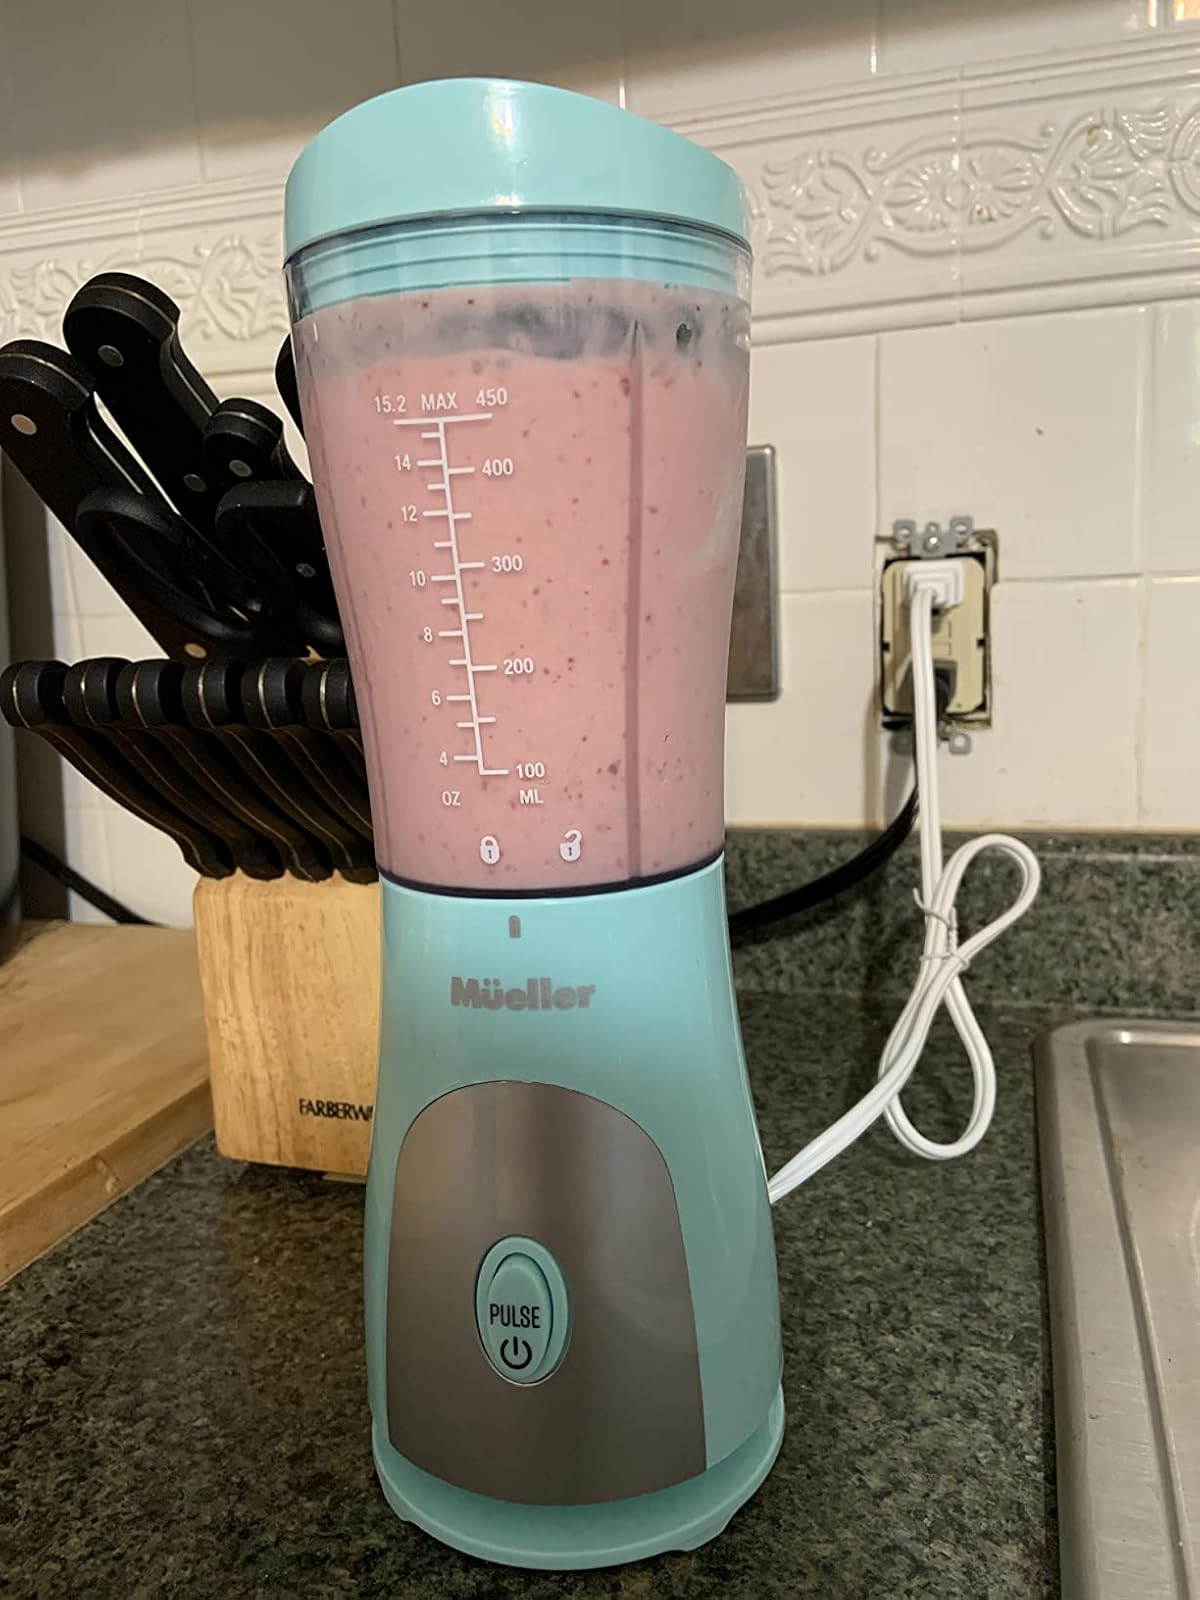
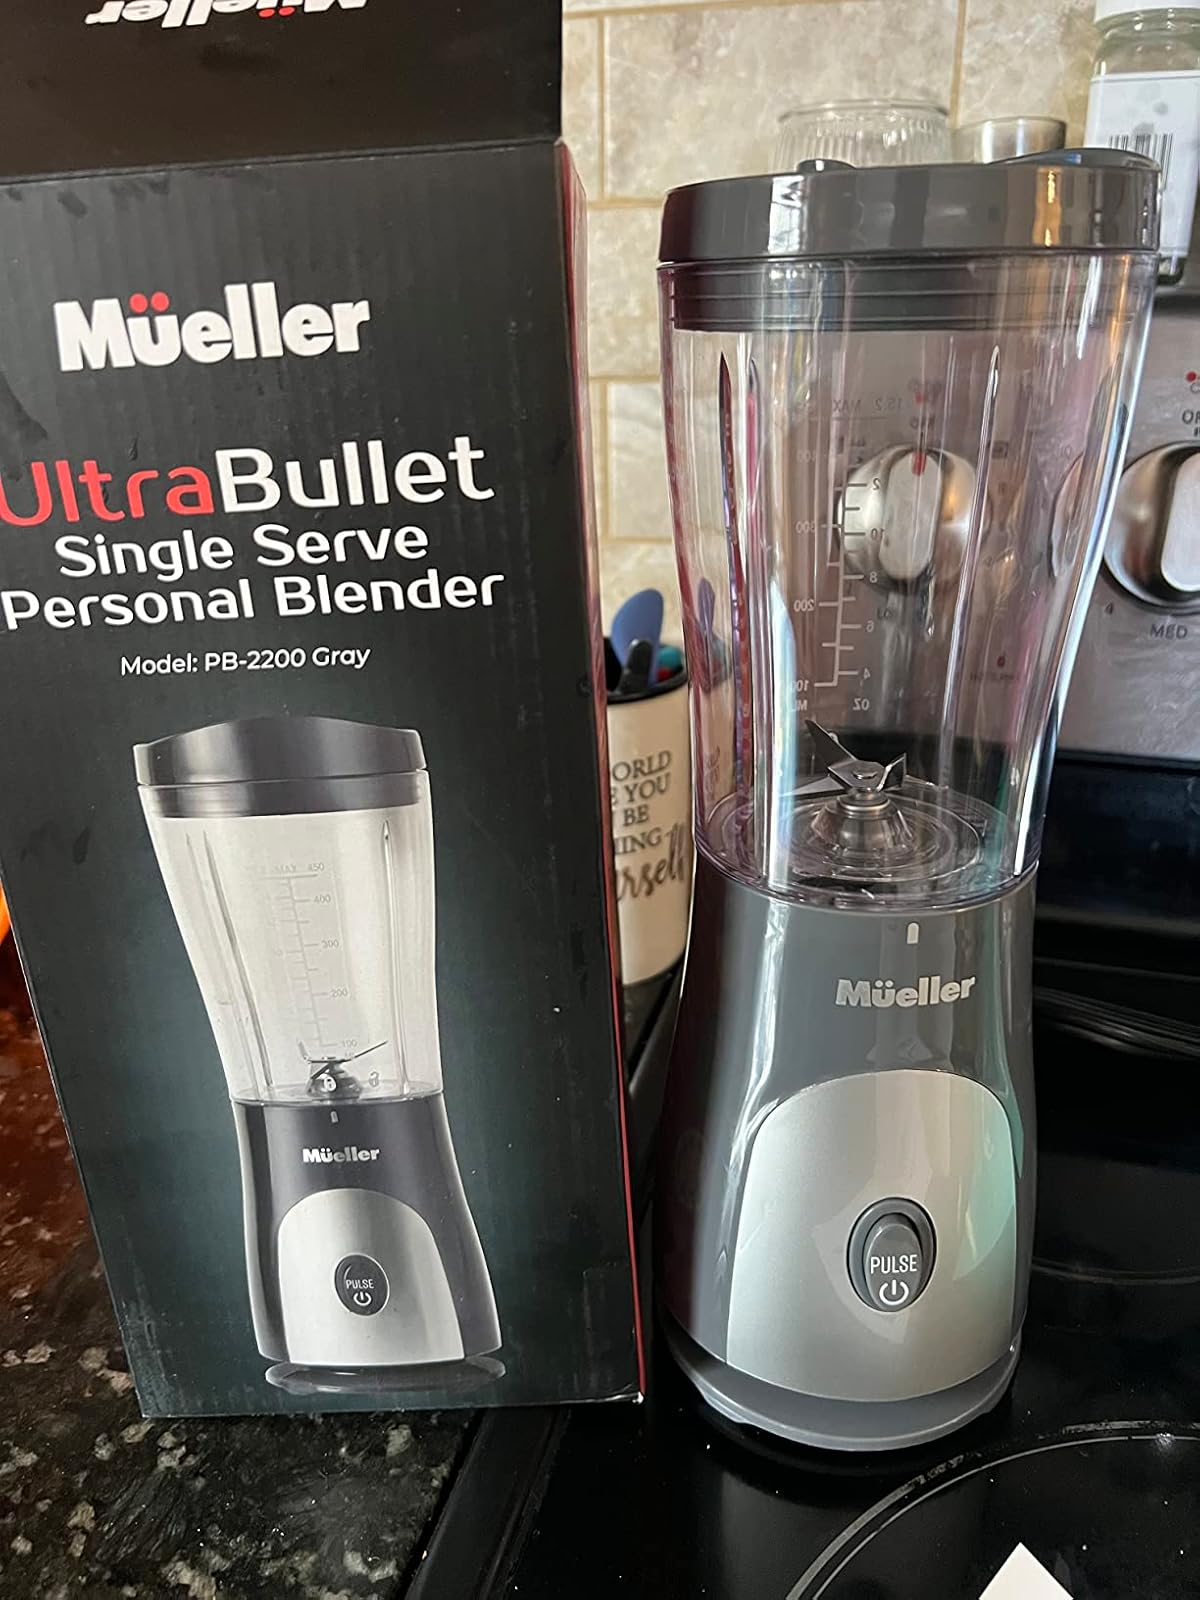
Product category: items_blender
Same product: no